Jake Kaufman

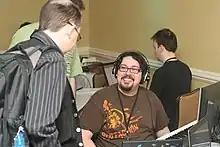
Kaufman at Notacon in 2009

During 2002–2005, Kaufman's career as a video game music composer began to take off. By 2005, he was a full-time freelance video game composer. He continued to compose music to increasingly big-name projects, such as "Contra 4" and "TMNT" in 2007 and "" in 2009; he described composing the soundtrack to a "Contra" game and a "Teenage Mutant Ninja Turtles" game as his "lifelong dream". Kaufman contributed a track to the official arranged album of music from "". He was a full-time employee of Volition while working on "Red Faction", but in January 2010, he left the company to become the "lead audio guy" for WayForward, for which he had already composed several soundtracks such as those of "Shantae" and "Contra 4". For WayForward he first composed the soundtrack to "", the sequel to the game he worked on ten years prior. Original Sound Version named Kaufman their Composer of the Year for 2011, based on his work on "" and "Mighty Switch Force", as well as several other soundtracks and arranged albums. Kaufman lives with his puggle Nugget in northern Los Angeles.